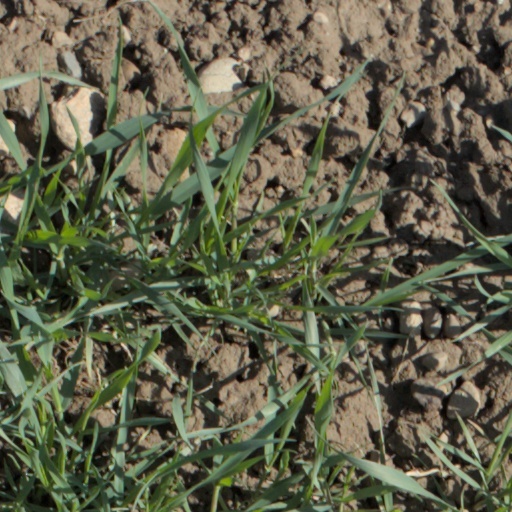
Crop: wheat